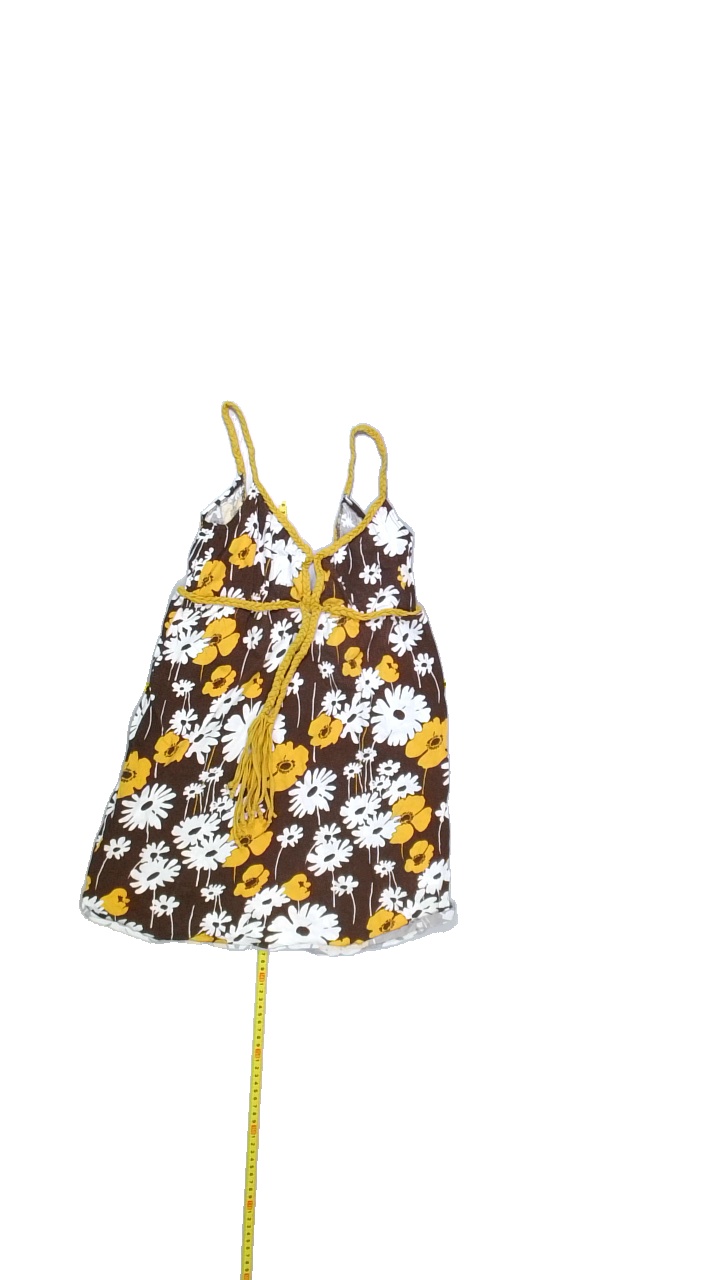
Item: Tank Top (Ladies)
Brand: H&m
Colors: White, Multicolor, Brown, Yellow
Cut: Regular, V-collar
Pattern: Floral print
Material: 50%modal 50%cotton
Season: Summer
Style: No trend
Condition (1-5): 3
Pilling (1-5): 3
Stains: No
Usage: Export
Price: <50